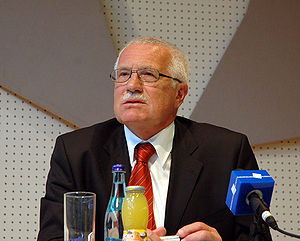
Václav Klaus
Václav Klaus
Václav Klaus er en tjekkisk politiker og tidligere præsident og premierminister i Tjekkiet.